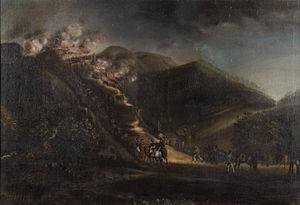
La bataille de la Cuchilla del Tambo est un affrontement armé entre les troupes indépendantistes de la Nouvelle-Grenade et le corps expéditionnaire de la couronne espagnole venu reconquérir son ancienne colonie. Elle a lieu le 29 juin 1816, durant la Guerre d'indépendance de la Colombie sur le site appelé la cuchilla del Tambo, dans les environs de la ville de Popayán. Durant cette bataille, les troupes indépendantistes sont totalement vaincues par l'armée royaliste. Ce triomphe met fin à la République et termine la Reconquête espagnole de la Nouvelle-Grenade.